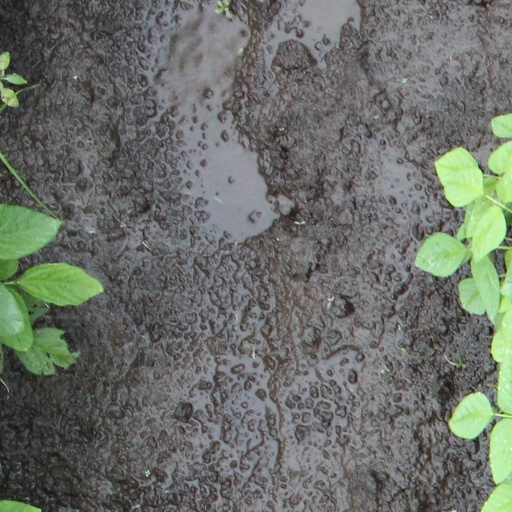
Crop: soybean